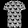
Label: T - shirt / top